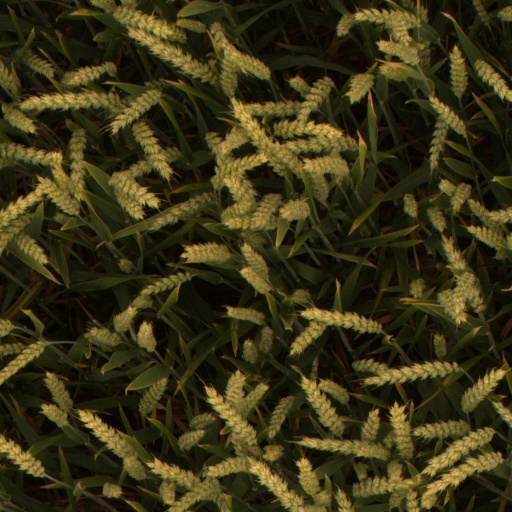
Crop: wheat